Sargasso shearwater

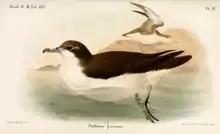
"Puffinus persicus"

These form a second distinct clade as indicated by mtDNA sequences, and have for some time been proposed as a distinct species, Persian shearwater ("P. persicus"). From the molecular data alone, this seems fairly warranted, but the ranges of the two taxa are quite far apart, separated by forms of the third clade. It is quite obvious that on the basis of such contradicting data as presently available, no decision can be taken regarding the taxonomic status of these birds. Possibly, they do form a distinct species separated from the third clade by a different circannual rhythm, as is known from other procellariiform birds. They are phenotypically distinct, with a longer bill, a dark rump, and more extensive dark on the underwing, including some mottling in the normally white area.